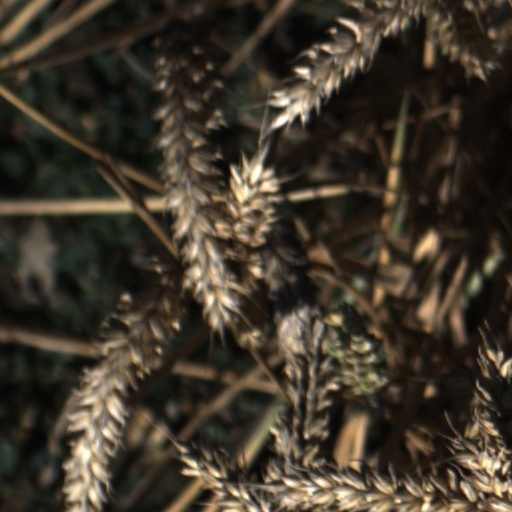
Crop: wheat